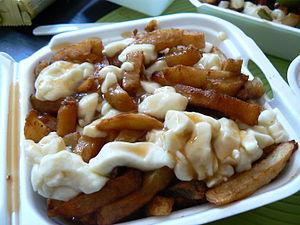
Au Canada, le secteur de la pomme de terre occupait en 2010 une superficie de 144 400 hectares pour une production de 4,4 millions de tonnes, plaçant le pays au treizième rang mondial des pays producteurs de pommes de terre, et au deuxième rang en Amérique derrière les États-Unis. Le rendement moyen se situait à 31,7 tonnes par hectare. Cette culture occupe une place modeste en superficie, environ 0.4 % de la surface agricole totale. La valeur totale de la production à la ferme était estimée à un peu plus de 792 millions de dollars canadiens en 2005.
La pomme de terre ou patate, est un tubercule comestible produit par l’espèce Solanum tuberosum, appartenant à la famille des solanacées. Le terme désigne également la plante elle-même, plante herbacée, vivace par ses tubercules mais toujours cultivée comme une culture annuelle. La pomme de terre est une plante qui réussit dans la plupart des sols, mais elle préfère les sols légers légèrement acides. La plante est sujette aux maladies dans des sols calcaires ou manquant d’humus.
La restauration rapide est un mode de restauration dont le but est de faire gagner du temps au client en lui permettant de consommer rapidement les plats commandés ou de les emporter, et ce, pour un prix généralement moindre que dans la restauration traditionnelle.